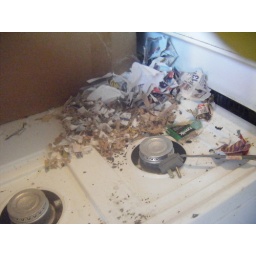
Closer look at rat's nest on stove top. This is the only dry cardboard and paper in the place.